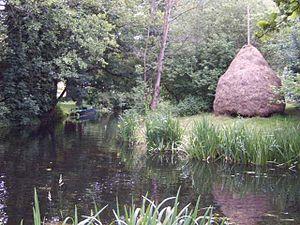
Lübben (Spreewald) est le chef-lieu de l'arrondissement de Dahme-Spreewald dans le Land de Brandebourg, une centaine de kilomètres au sud de Berlin. Elle est située au cœur de la région slave de langue sorabe de Lusace, peuplée par les descendants Serbes des Sorabes et des Wendes depuis le Moyen Âge.